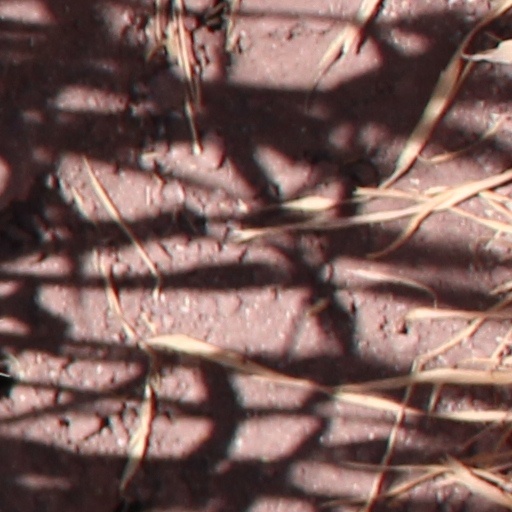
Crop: wheat